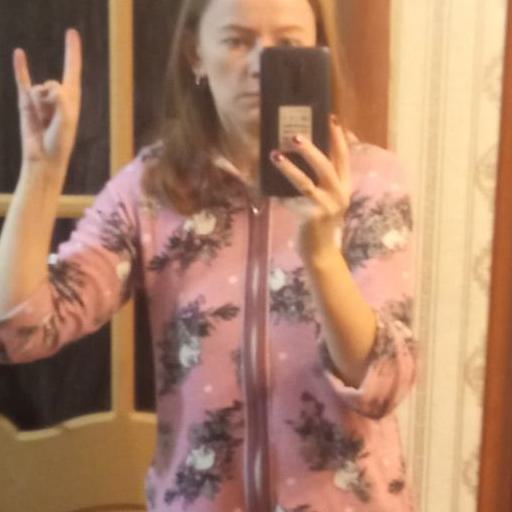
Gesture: no_gesture